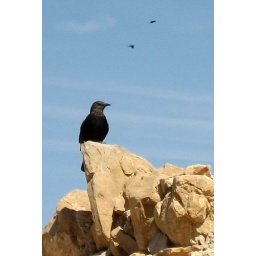
There were many birds flying around like this one. Taken in Israel.